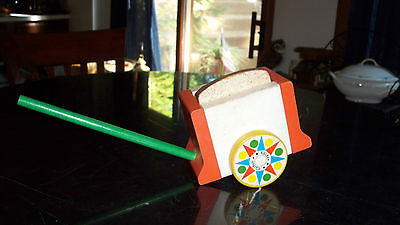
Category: toaster